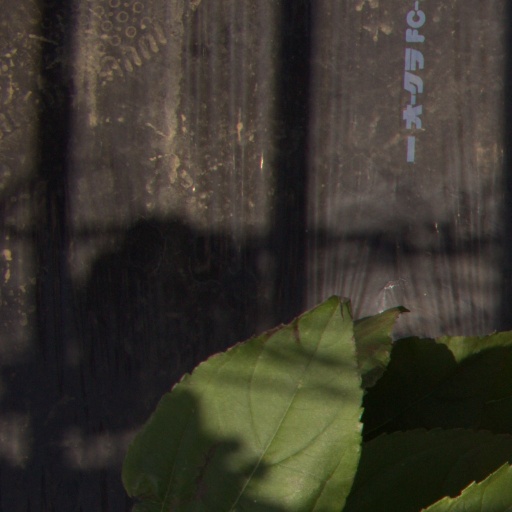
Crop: Jerusalem artichoke